John Weir (loyalist)

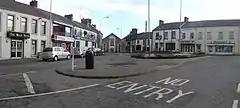
The village of Ahoghill, County Antrim, where the Strathearn killing took place

William Strathearn, a Catholic, was killed at his home at 2:00 on 19 April 1977. Almost three years later, Weir and Constable William "Billy" McCaughey were arrested for their part in the killing and tried before a Diplock court. The story that emerged at the trial was that Weir and McCaughey had decided Strathearn should be killed as they erroneously believed him to be a member of the Provisional IRA. To carry the killing out, they recruited two other loyalists and drove them to Ahoghill where they knocked on the door of Strathearn's home, which was also the village's main shop and chemist, and asked him to open up as they urgently needed medicine for a sick child. When Strathearn opened the door he was immediately shot dead and the four escaped in Weir's RUC car.